Chang Sheng-ford

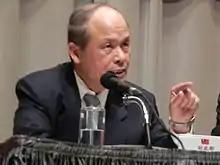

Chang Sheng-ford (born 1 September 1949) is a Taiwanese politician who served as the Minister of Finance from 2012 to 2016.